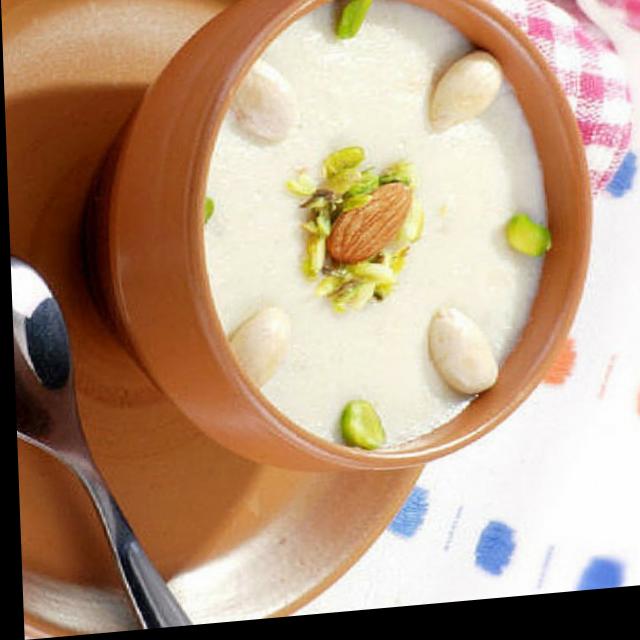
Dish: kheer